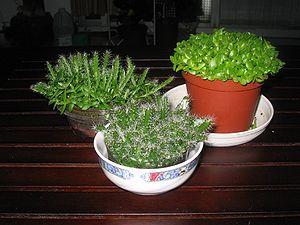
Le fruit du dragon également connu sous le nom espagnol de pitaya ou pithaya ou pitahaya, est le fruit de différentes espèces de cactus hémiépiphytes, et plus particulièrement de celles de l’espèce Hylocereus undatus.